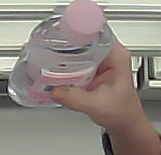
Product: johnson_baby